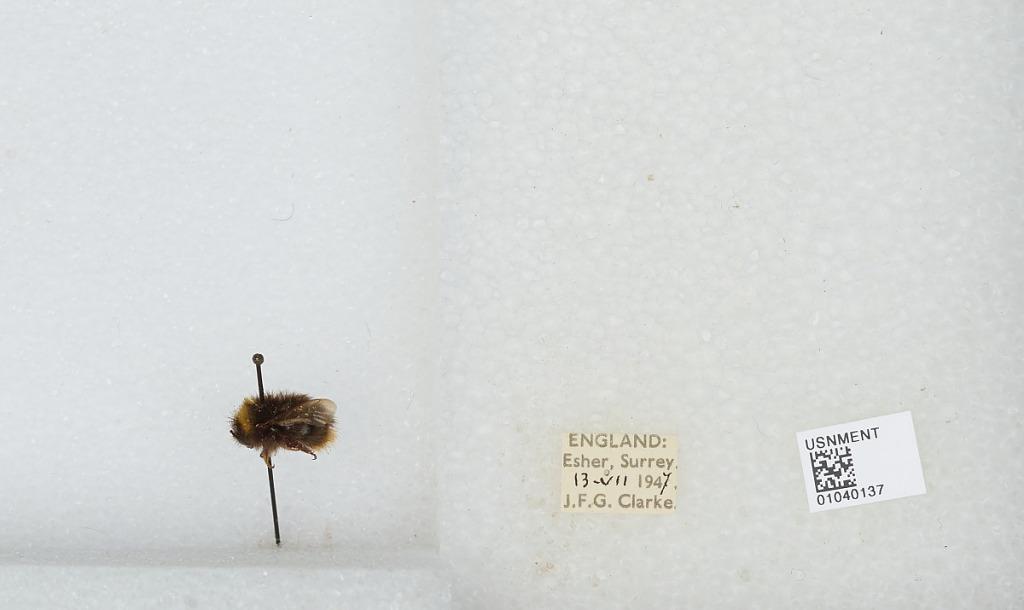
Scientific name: Bombus (Pyrobombus) pratorum (Linnaeus)
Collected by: J. Clarke
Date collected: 1947-7-13
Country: United Kingdom
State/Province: England
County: Surrey
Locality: Esher
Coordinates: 51.3692, -0.365